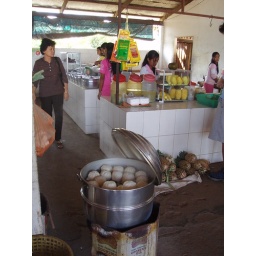
balls in pot